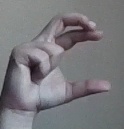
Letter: thal